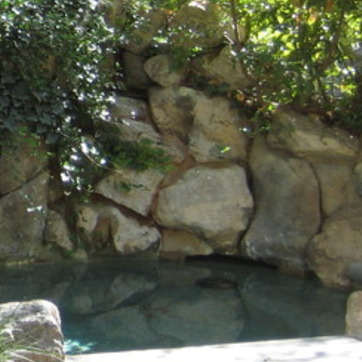
Material: stone